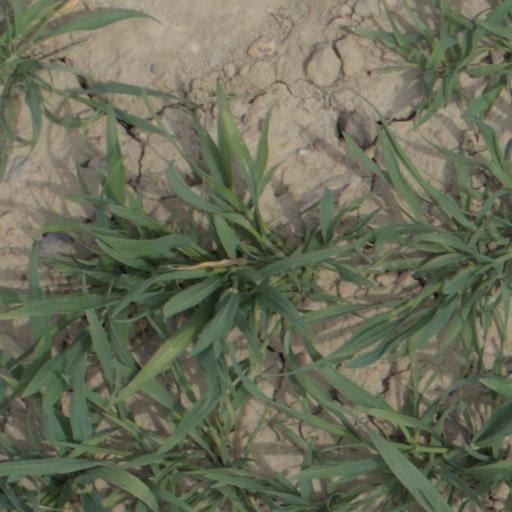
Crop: wheat